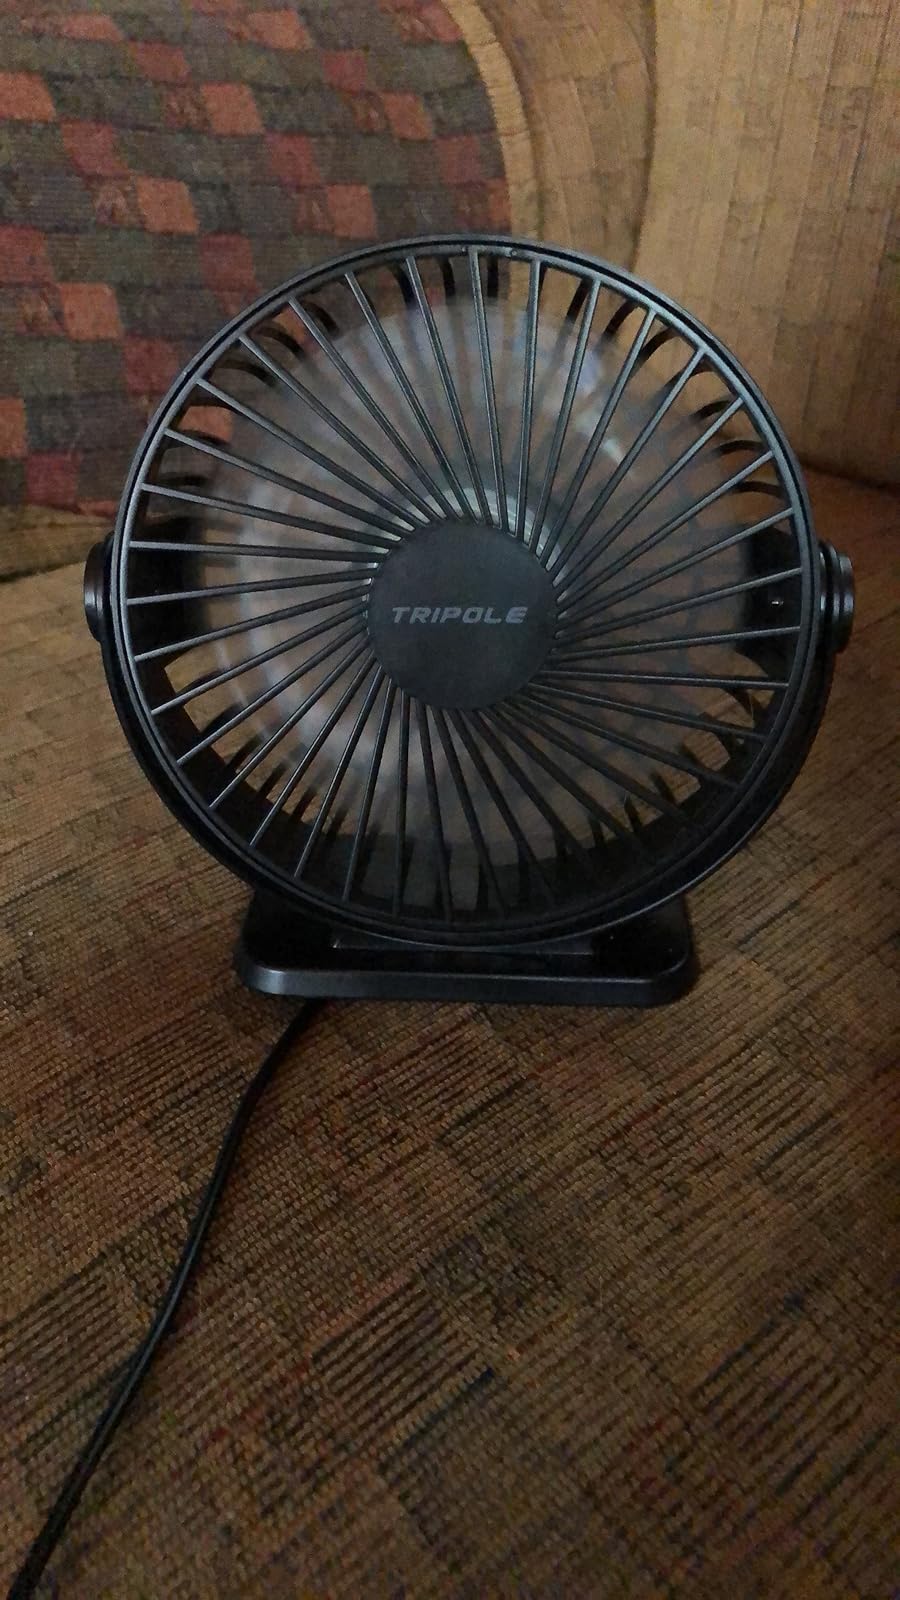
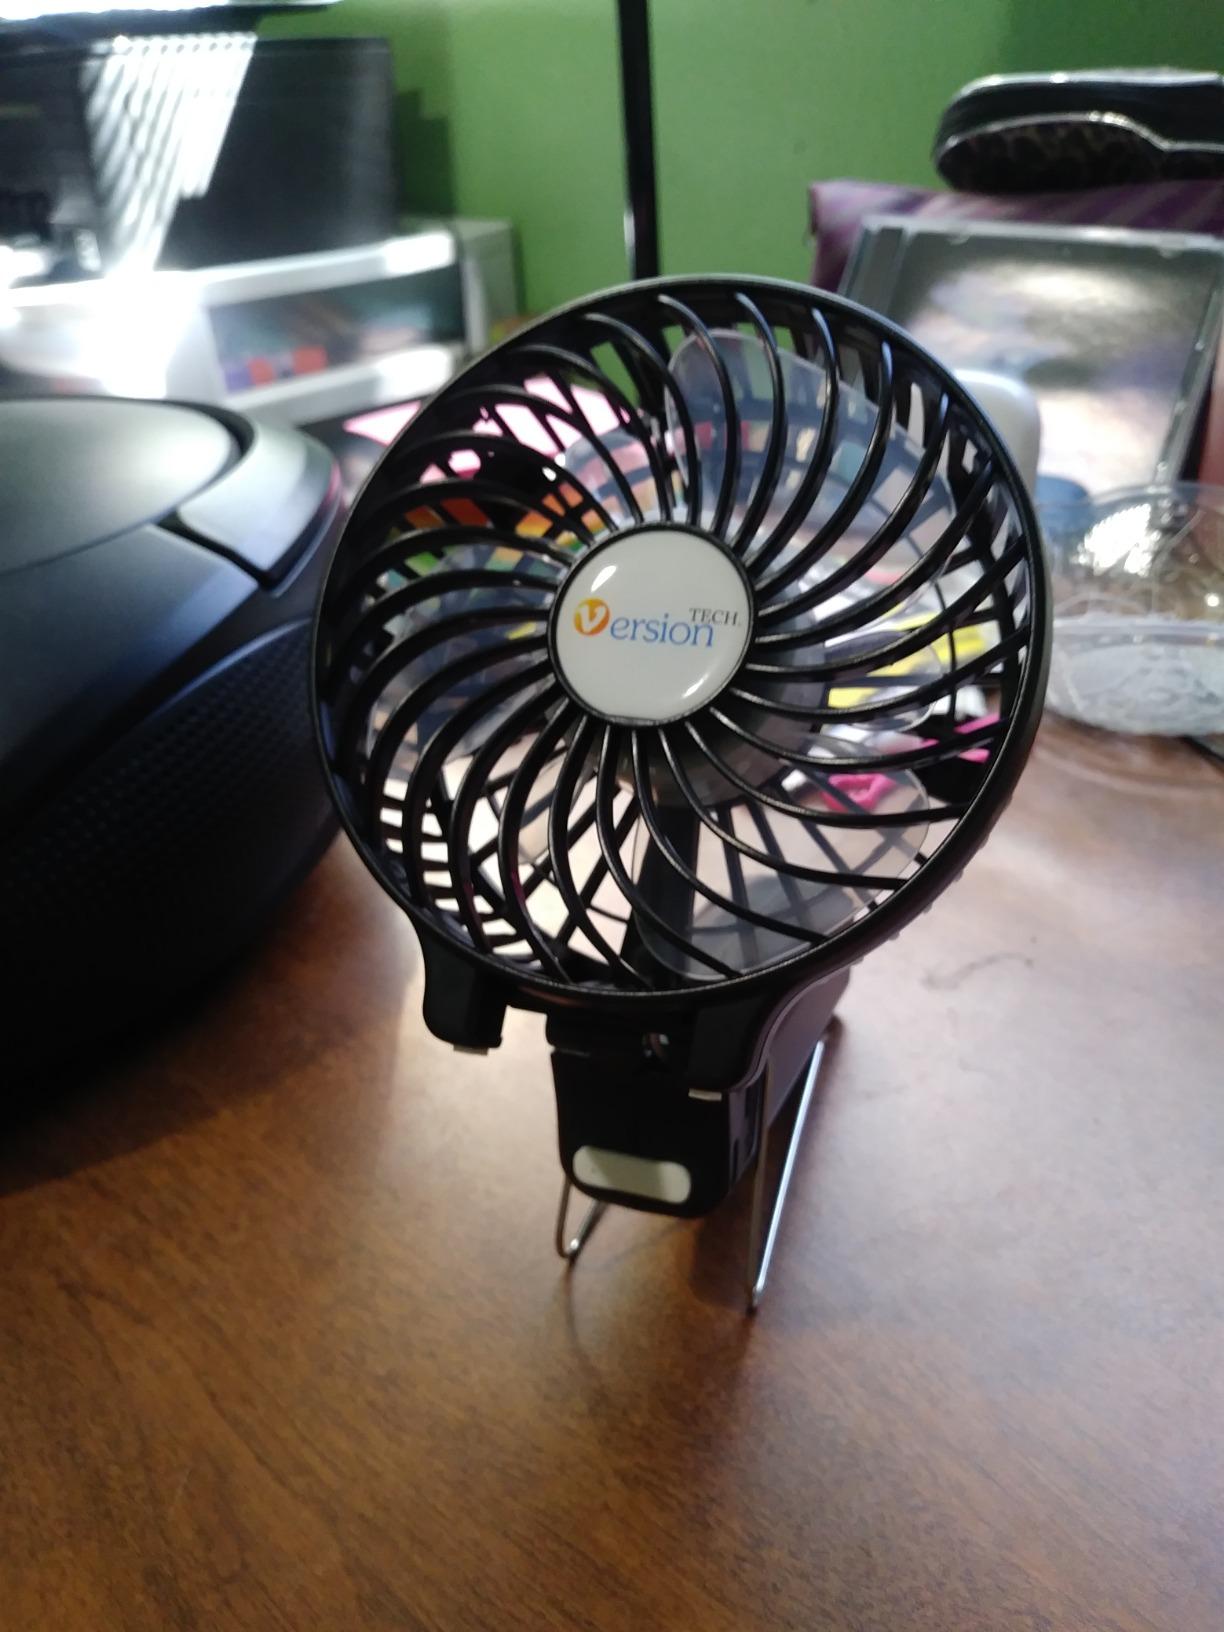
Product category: fan
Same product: no